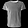
Label: T - shirt / top